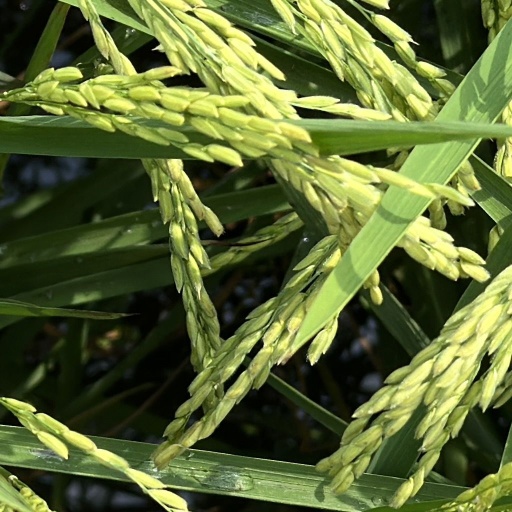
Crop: rice